Hydro-Québec

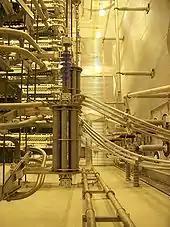
A yellow-tinted room with wires and other metallic structures.

On December 31, 2013, Hydro-Québec Production owned and operated 61 hydro plants —including 12 of over 1,000 MW capacity — with 26 major reservoirs. These facilities are located in 13 of Quebec's 430 watersheds, including the Saint Lawrence, Betsiamites, La Grande, Manicouagan, Ottawa, Outardes, and Saint-Maurice rivers. These plants provide the bulk of electricity generated and sold by the company.